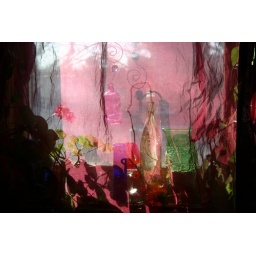
my bedroom window in the afternoon sun. Notice my blooming geraniums even in Feb!